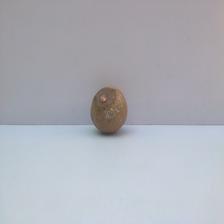
Size: Spoiled